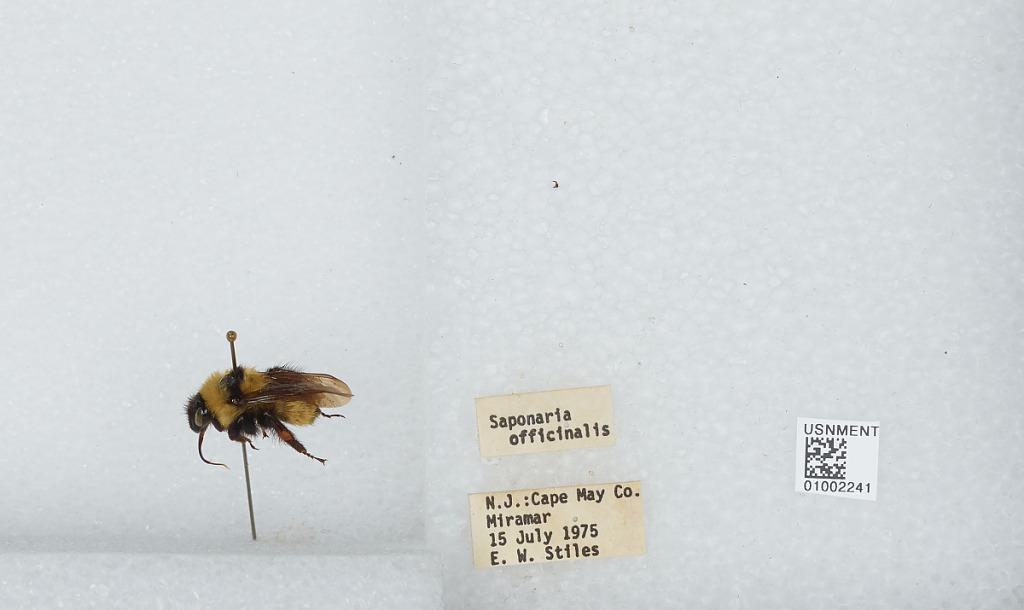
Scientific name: Bombus (Fervidobombus) fervidus fervidus (Fabricius)
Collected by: E. Stiles
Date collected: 1975-7-15
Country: United States
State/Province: New Jersey
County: Cape May
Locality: Miramar